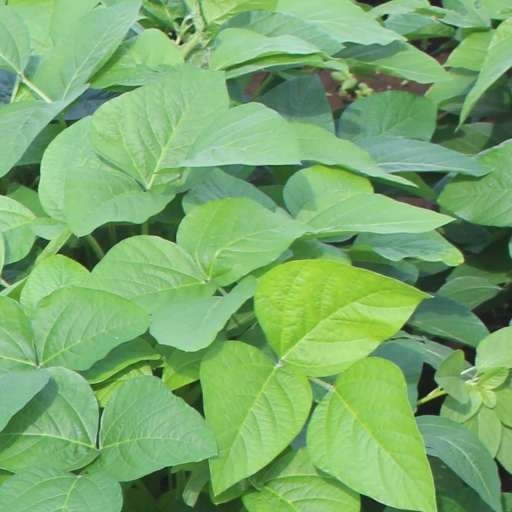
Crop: soybean